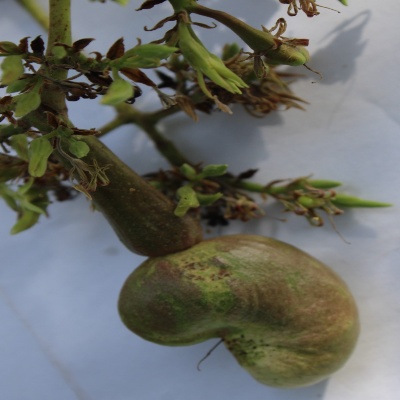
Crop: Cashew
Condition: healthy